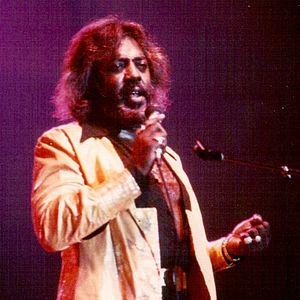
Le chanteur Benny Latimore à Nancy Jazz Pulsations